Máté Pátkai

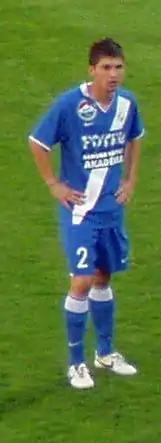
Pátkai in 2008

Máté Pátkai (born 6 March 1988) is a Hungarian former football player who played as a midfielder.